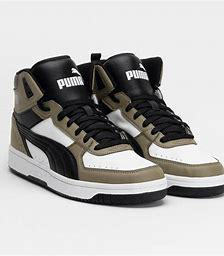
Brand: Puma
Model: Rebound Joy